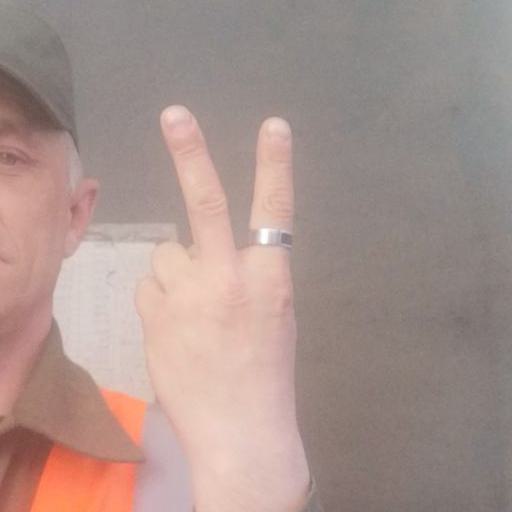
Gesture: peace_inverted